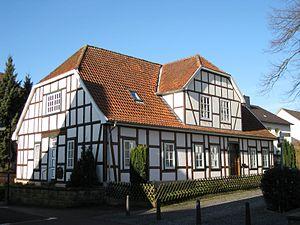
Ancient maison du cantor à Versmold Polski: text on infoboard: Pierwotna rezydencja kantora parafii uległa pożarowi miaśta w 1804 r. Obecną budowię wznieziono w następstwiew latach 1806 - 1808. W roku 1912 urodził się tutaj Gottfried Möllenstedt, późniejszy rektor tybindzkiego uniwersytetu.